United Autosports

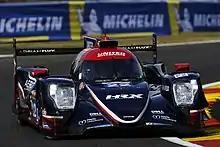
United Autosports scored its third consecutive WEC LMP2 victory at Spa in August 2020

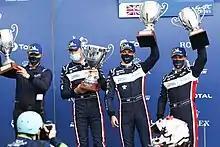
Paul Di Resta (second left), Phil Hanson and Filipe Albuquerque won the 2020 Spa 6 Hours WEC race in August

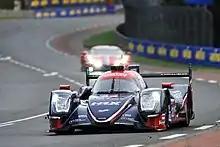
United Autosports secured the LMP2 class win in the Le Mans 24 Hours, delayed from June until September 2020, and thereby also took the WEC LMP2 title

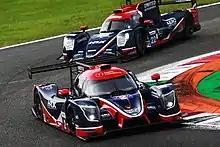
United Autosports secured the 2020 ELMS LMP3 Championship with drivers Wayne Boyd, Tom Gamble and Rob Wheldon

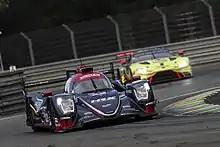
Paul Di Resta, Phil Hanson and Filipe Albuquerque won the LMP2 class for United Autosports in the 2020 Le Mans 24 Hours, September 2020

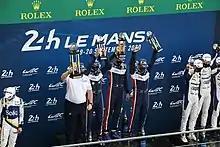
Paul Di Resta, Phil Hanson and Filipe Albuquerque on the podium to receive their trophies for clinching the LMP2 win in the 2020 Le Mans 24 Hours

Victory at CoTA in February earned United an early lead in the WEC LMP2 Championship but racing was then suspended due to the Coronavirus pandemic (COVID-19 pandemic), the series resuming only in August at Spa, where Hanson, Albuquerque and di Resta emerged victorious once again. The trio followed this with a class victory in the delayed Le Mans 24 Hours in September to clinch the LMP2 Championship with a race to spare. United Autosports began its quest for ELMS title success by winning the LMP2 and LMP3 categories in the opening two races at Paul Ricard and Spa. A return to Paul Ricard for Round 3, the "Le Castellet 240", at the end of August saw a third consecutive victory in LMP2 for United, extending the team's lead. Phil Hanson and Filipe Albuquerque won the European Le Mans Series Championship at Monza clinching the title after winning the race. They became the first drivers to win the WEC, Le Mans 24H and ELMS championships in a single season and United became the first team to win the FIA World Endurance Championship (LMP2), European Le Mans Series and the Le Mans 24 Hours (LMP2) all in the same year. United Autosports ultimately also secured the ELMS LMP3 Championship for a third time: Wayne Boyd, Tom Gamble and Rob Wheldon won the final four-hour race at Portimão to clinch United's third Team's title in the past five years. The trio achieved three wins, a third place and four poles.